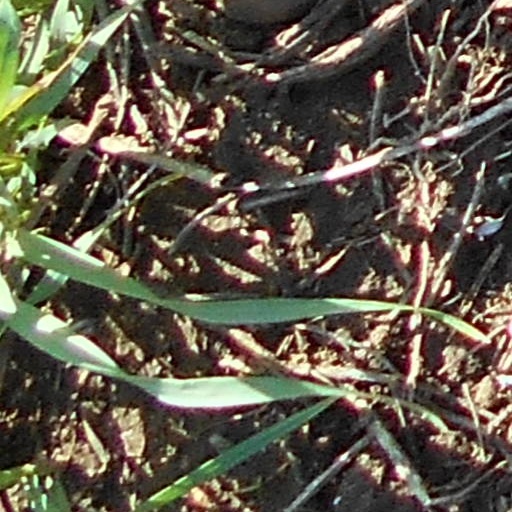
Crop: wheat